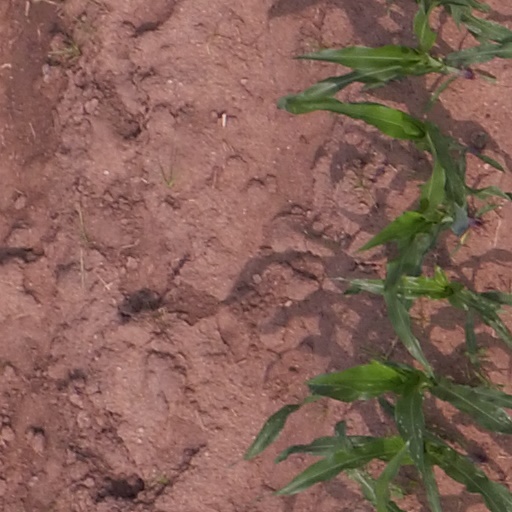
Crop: maize; corn